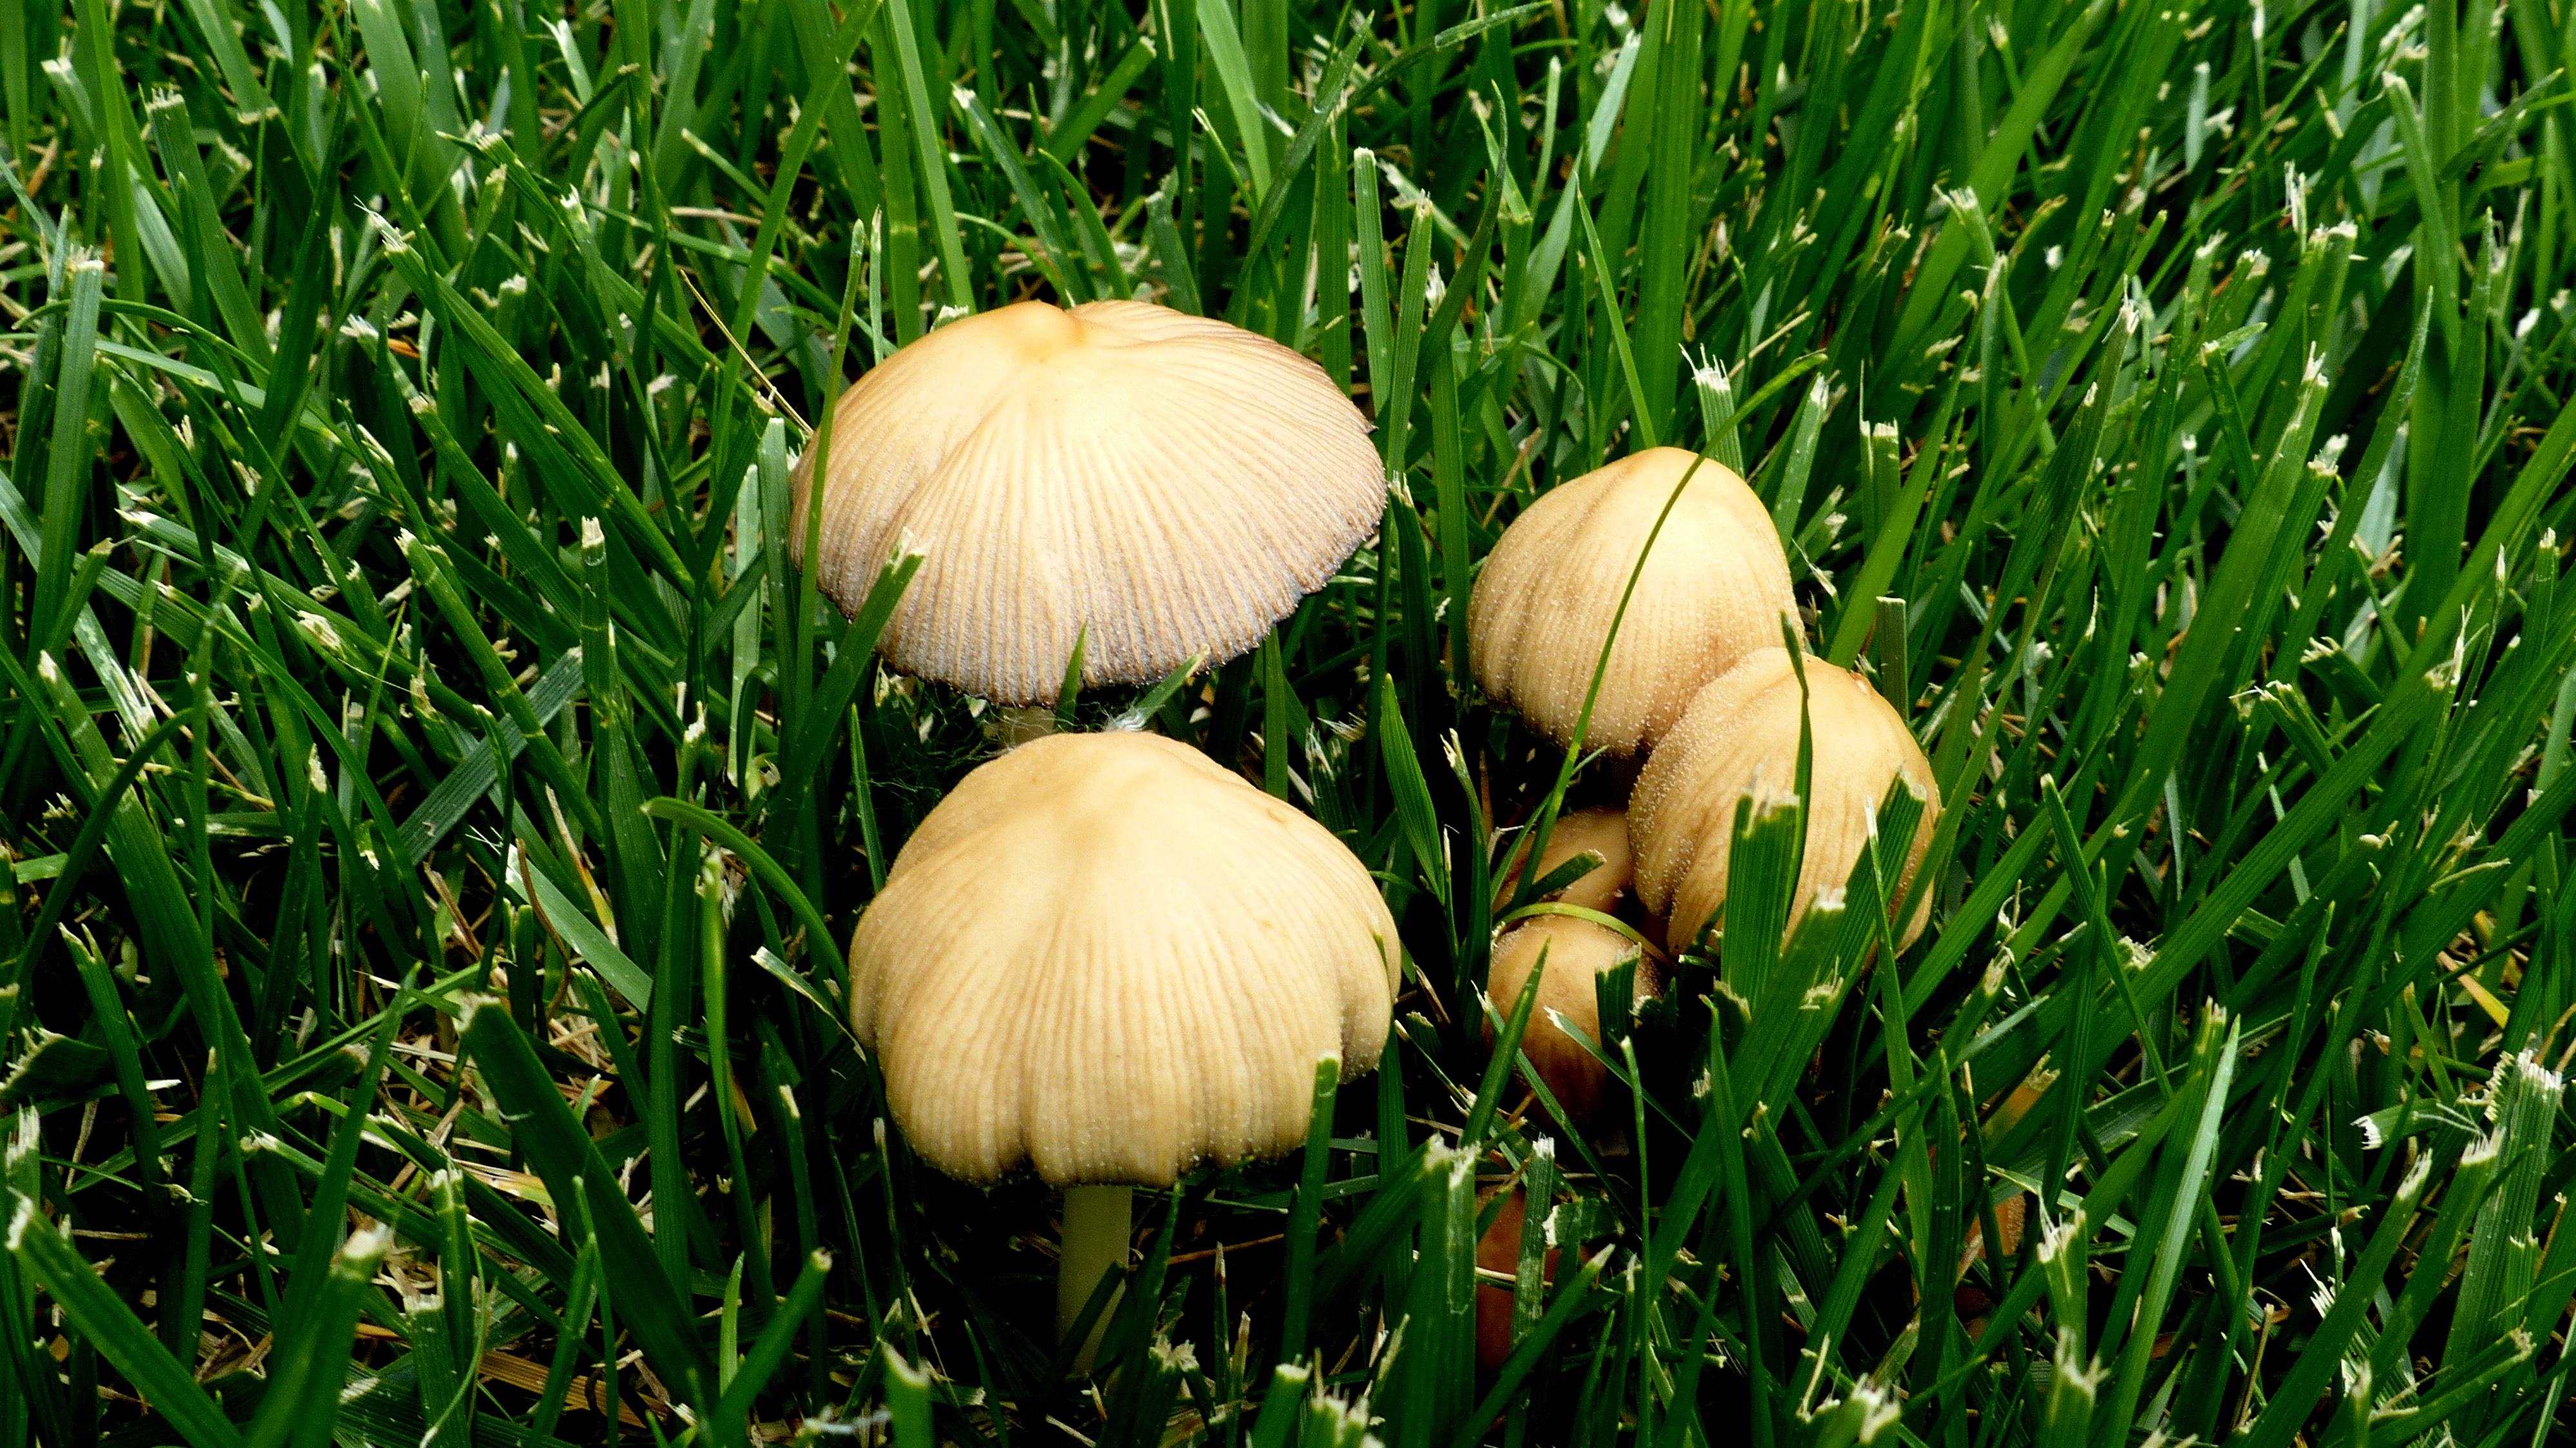
nature, grass, plant, field, lawn, meadow, flower, green, autumn, botany, mushroom, flora, fungus, fungi, toadstools, woodland, agaric, bolete, agaricus, macro photography, edible mushroom, grass family, agaricaceae, champignon mushroom, penny bun